Vince Offer

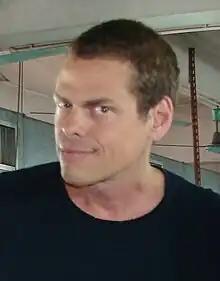
Offer in July 2009

Offer Shlomi (born April 25, 1964), better known as Vince Offer or Vince Shlomi, is an American infomercial pitchman, screenwriter, actor and director, who is the president and CEO of television advertising industry Square One Entertainment. Offer's first major work was the 1999 comedy film "The Underground Comedy Movie". He appears in television commercials for his own products including "ShamWow!", an absorbent towel; the "Slap Chop", a kitchen utensil; a lint roller called the "Schticky"; a liquid cleaner called "InVinceable"; and another kitchen utensil called "Crank Chop".